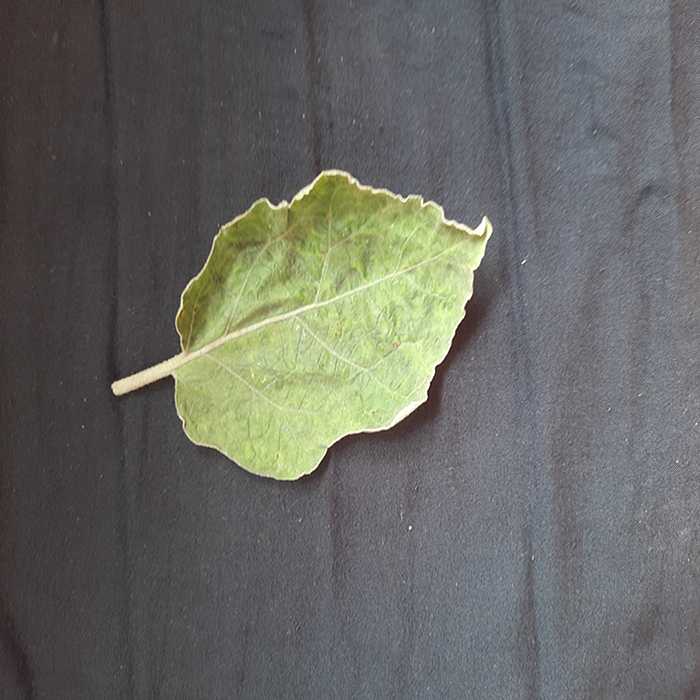
Plant: Eggplant
Label: Eggplant begomovirus